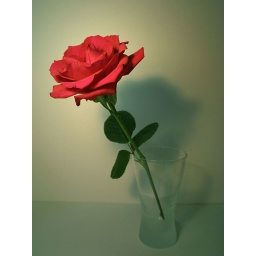
Red rose in a glass